Moolook, New South Wales

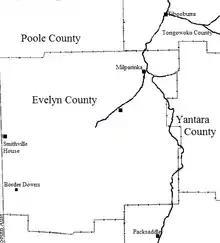
Evelyn County

The geography of the Parish is mostly the flat, arid landscape of the Channel Country. The parish has a Köppen climate classification of BWh (Hot desert). The nearest town is Tibooburra to the east, which is on the Silver City Highway and lies south of the Sturt National Park.